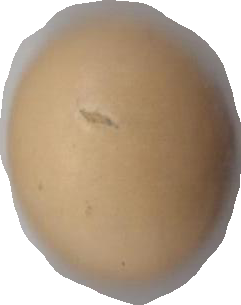
Variety: Dega